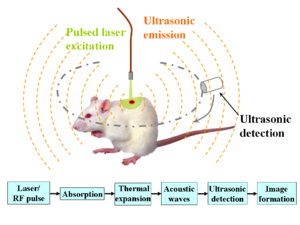
L'imagerie photoacoustique, en tant que modalité de l'imagerie biomédicale, est basée sur l'effet photoacoustique. Dans l'imagerie photoacoustique, des impulsions laser non-ionisantes sont émises à l'intérieur de tissus biologiques ; lorsque ce sont des impulsions radiofréquences qui sont employées, on parle alors de thermoacoustique. Une partie de l'énergie émise par le laser est alors convertie en chaleur, entraînant un régime transitoire thermoélastique et produisant l'émission d'ultrasons. Les ultrasons générés sont alors mesurés par un transducteur ultrasonore, puis analysés dans le but de générer des images. L’absorption optique est intimement liée aux propriétés physiologiques, citons par exemple la concentration en hémoglobine et la saturation en oxygène. L'amplitude de l'émission d'ultrasons étant proportionnelle à la quantité d'énergie transférée, la mesure révèle les contrastes d'absorption optique des spécificités physiologiques. Des images 2D ou 3D de la zone ciblée peuvent alors être calculées. La Fig. 1 est une illustration montrant les bases du principe de l'imagerie photoacoustique.